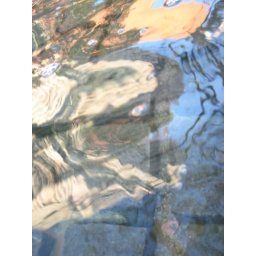
blue sky, stone buildings reflected in cobble-paved fountain